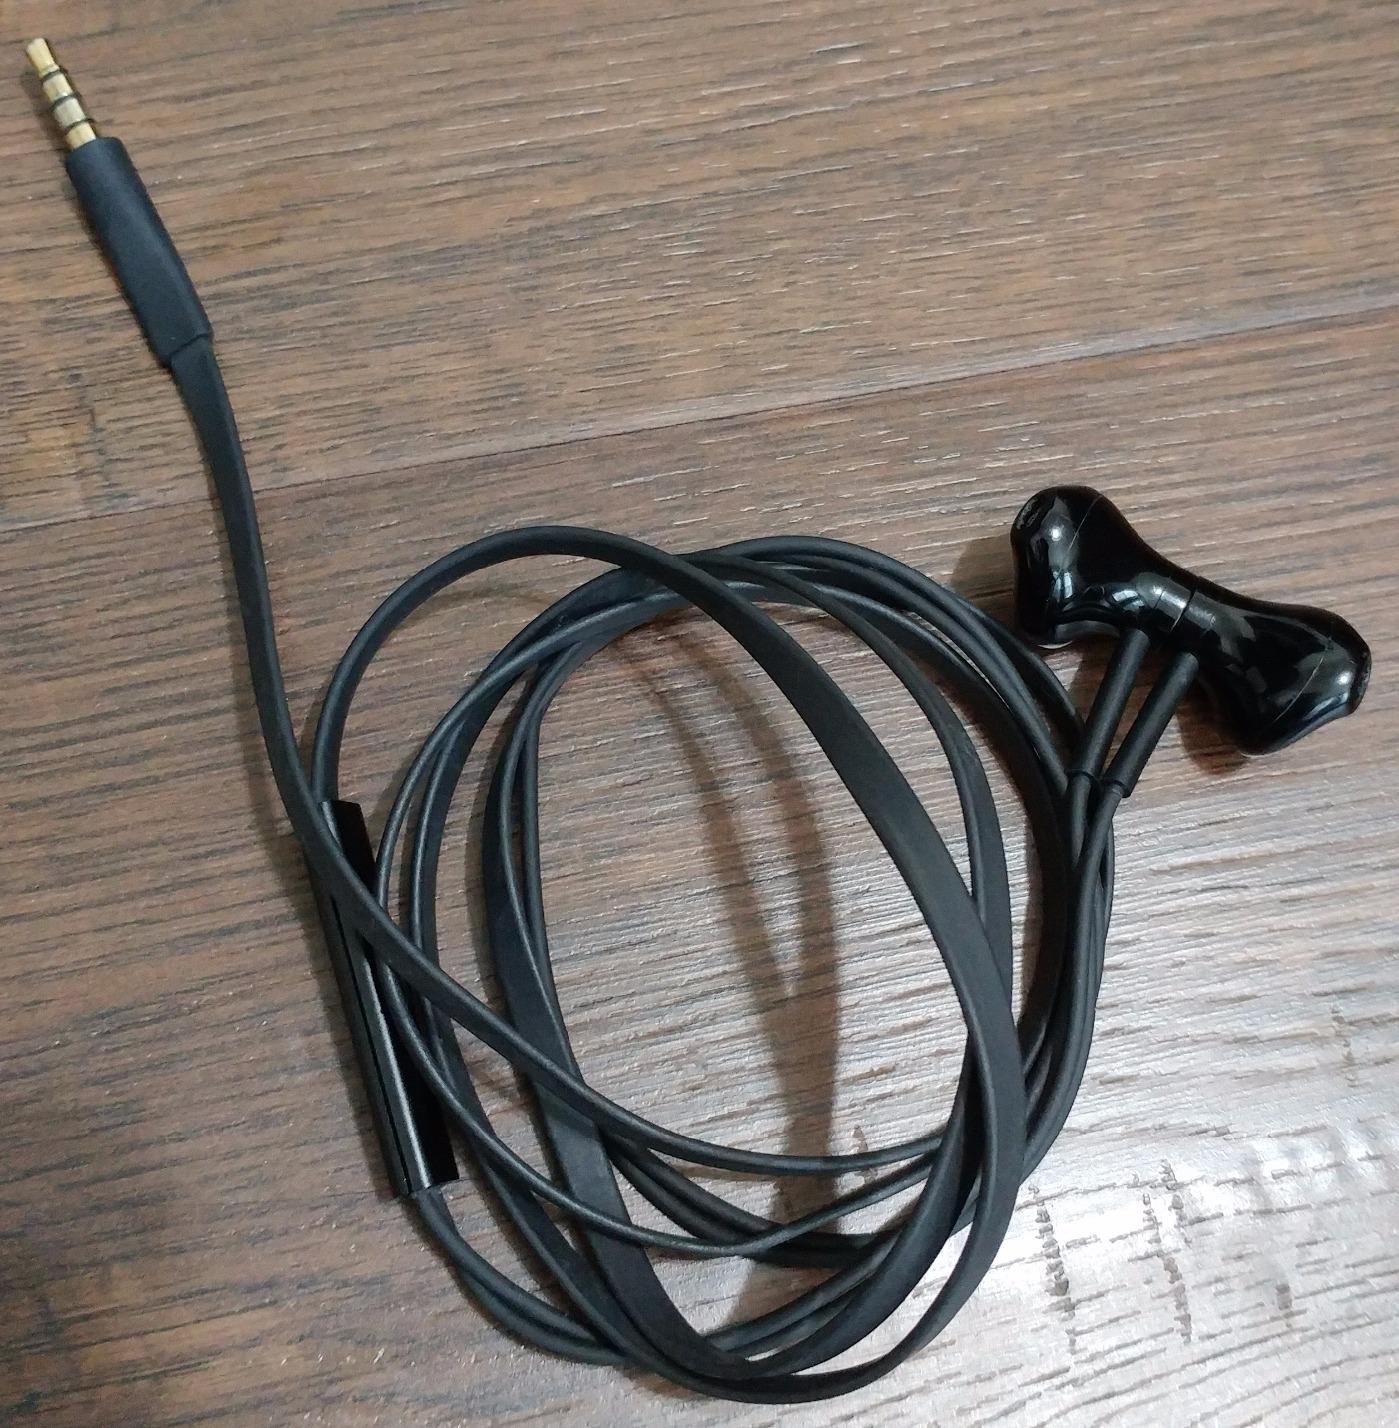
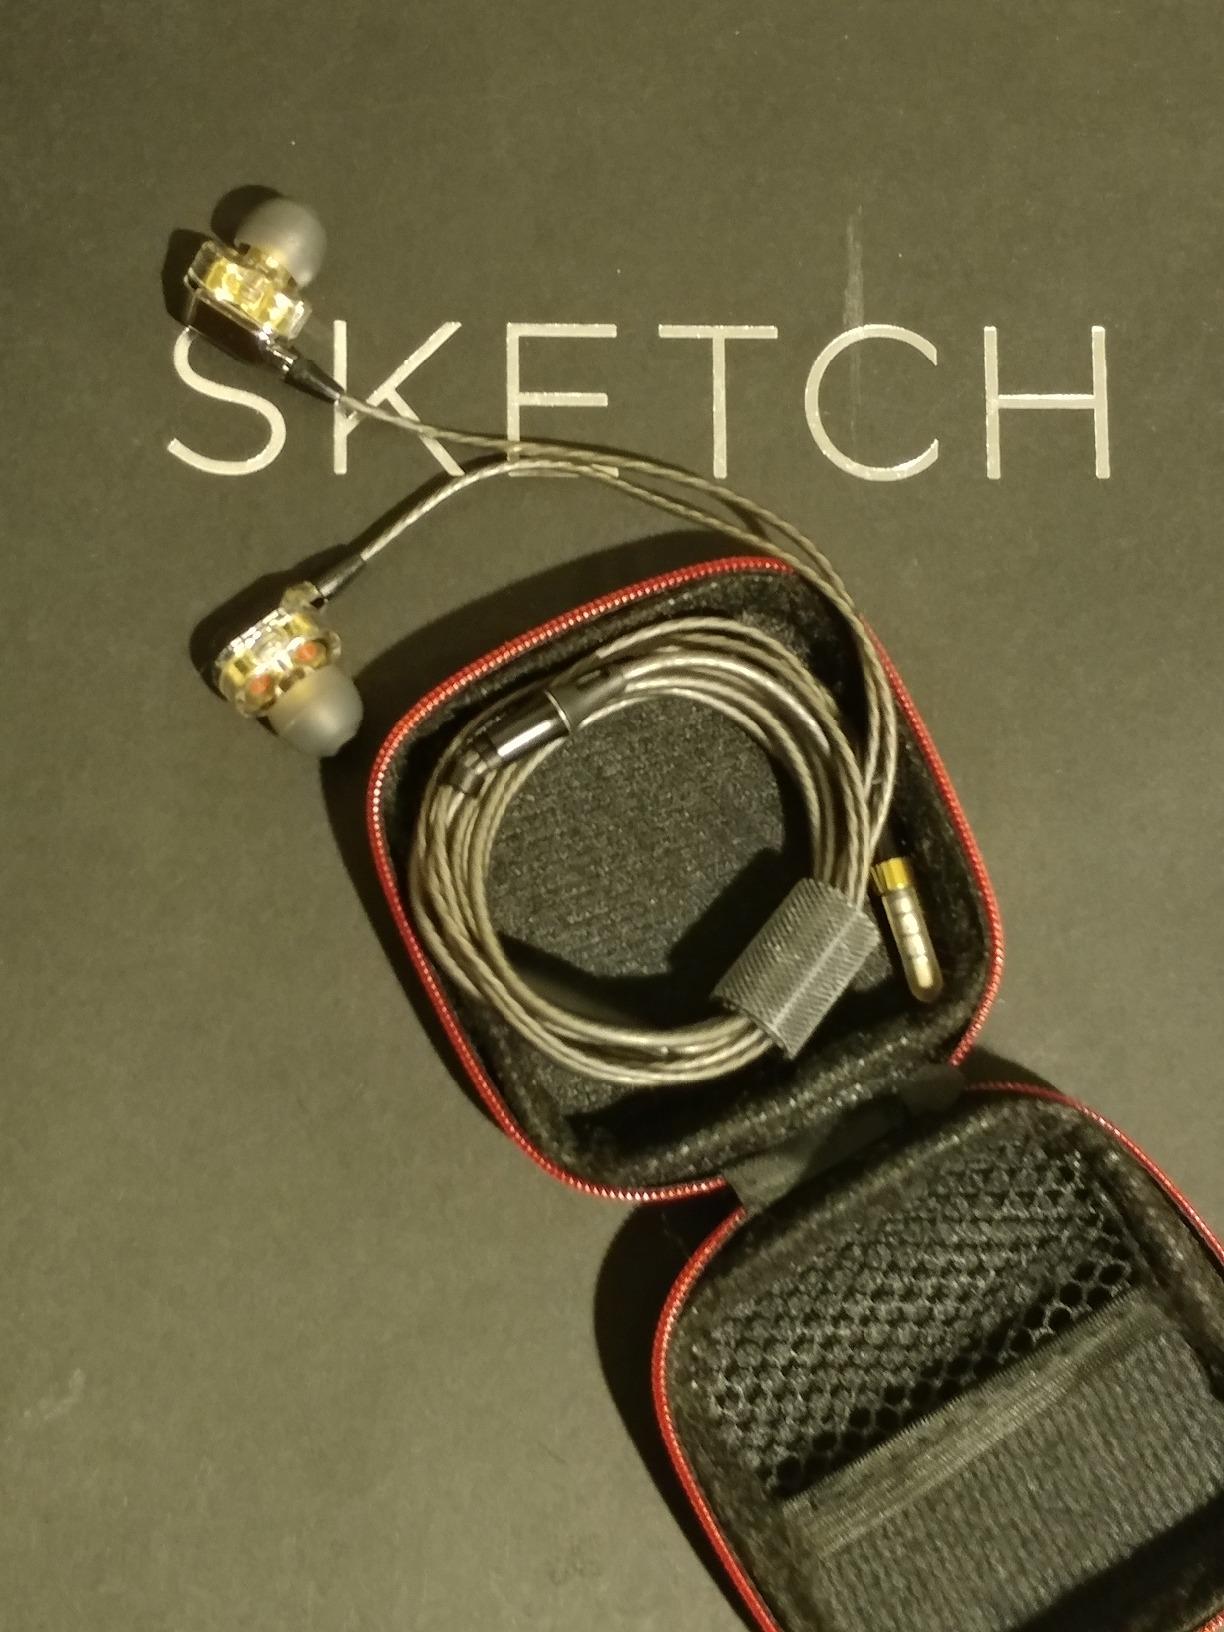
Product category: headphones
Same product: no